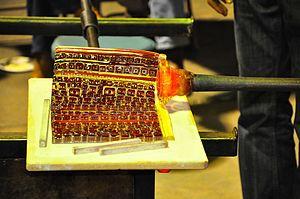
L'art verrier consiste en la création d’œuvres d'art réalisées entièrement ou principalement en verre. Leur taille est variable : de l’œuvre monumentale ou de l'installation artistique jusqu'aux tentures ou fenêtres, en passant par les œuvres d'atelier ou d'usine, parmi lesquelles on compte bijoux et couverts.